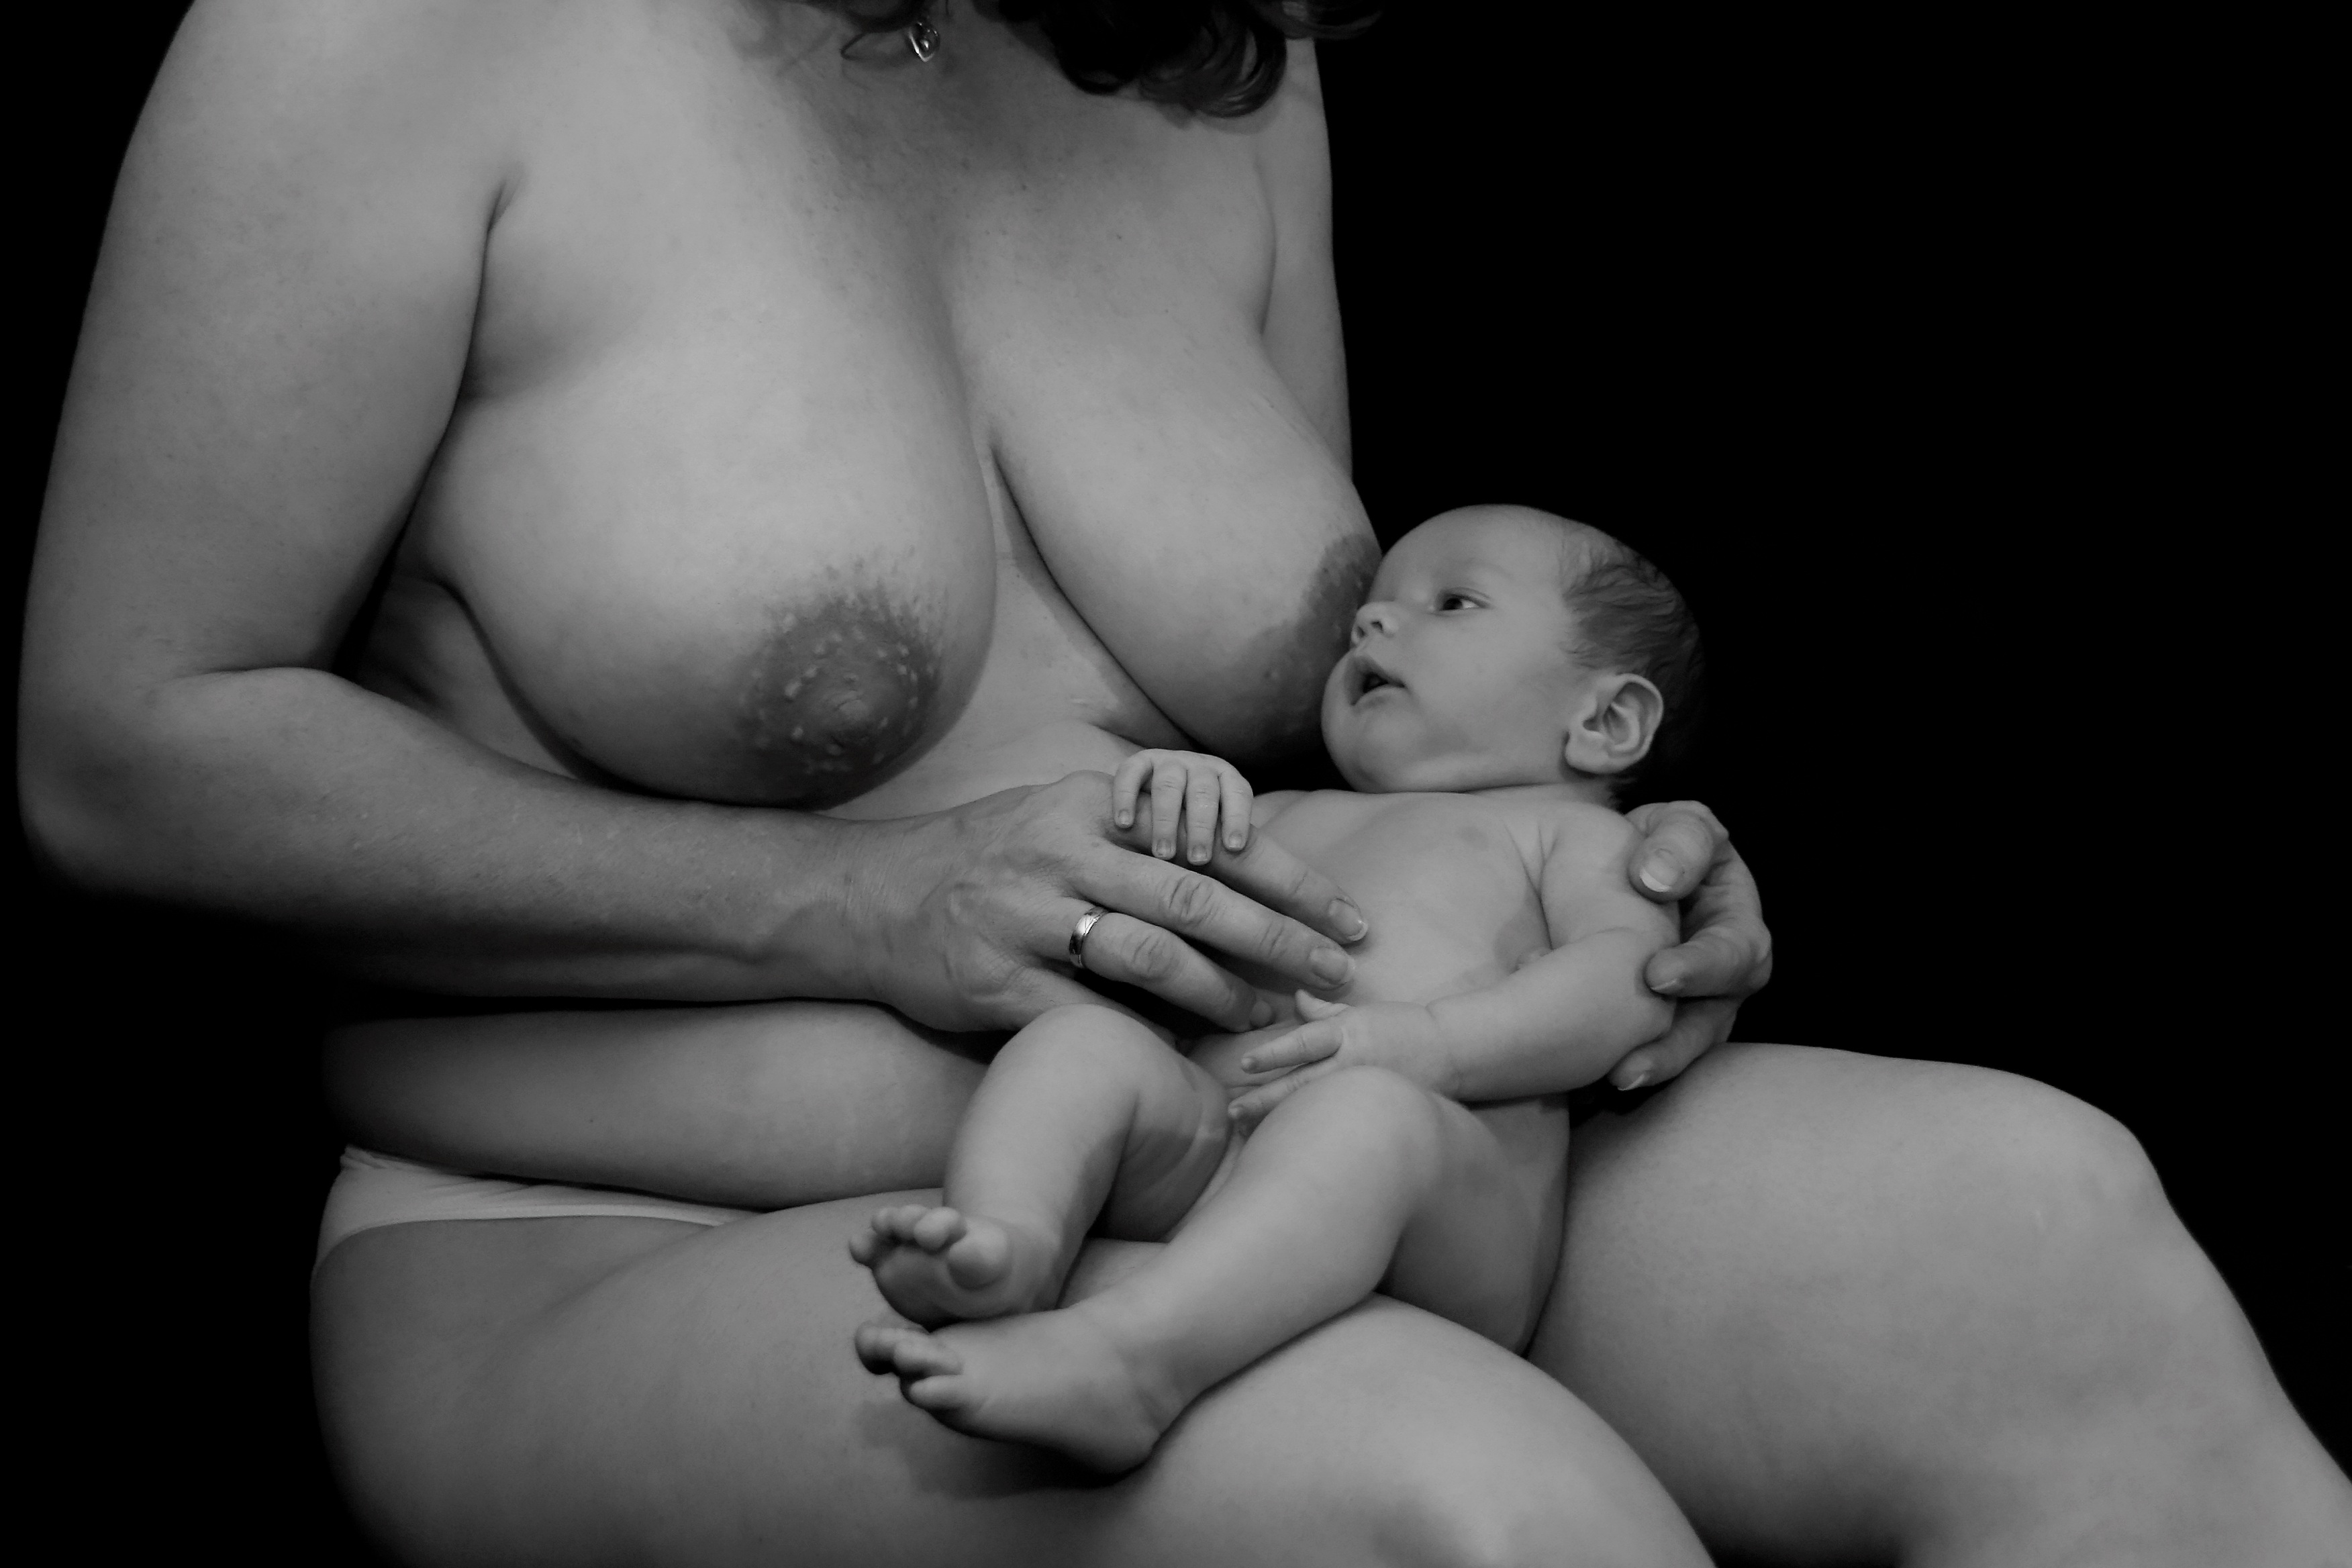
hand, person, black and white, woman, photography, male, female, finger, child, monochrome, baby, mother, infant, mama, naked, breast, born, act, nipple, erotic, live new, interaction, breasts, nudes, monochrome photography, human positions, art model